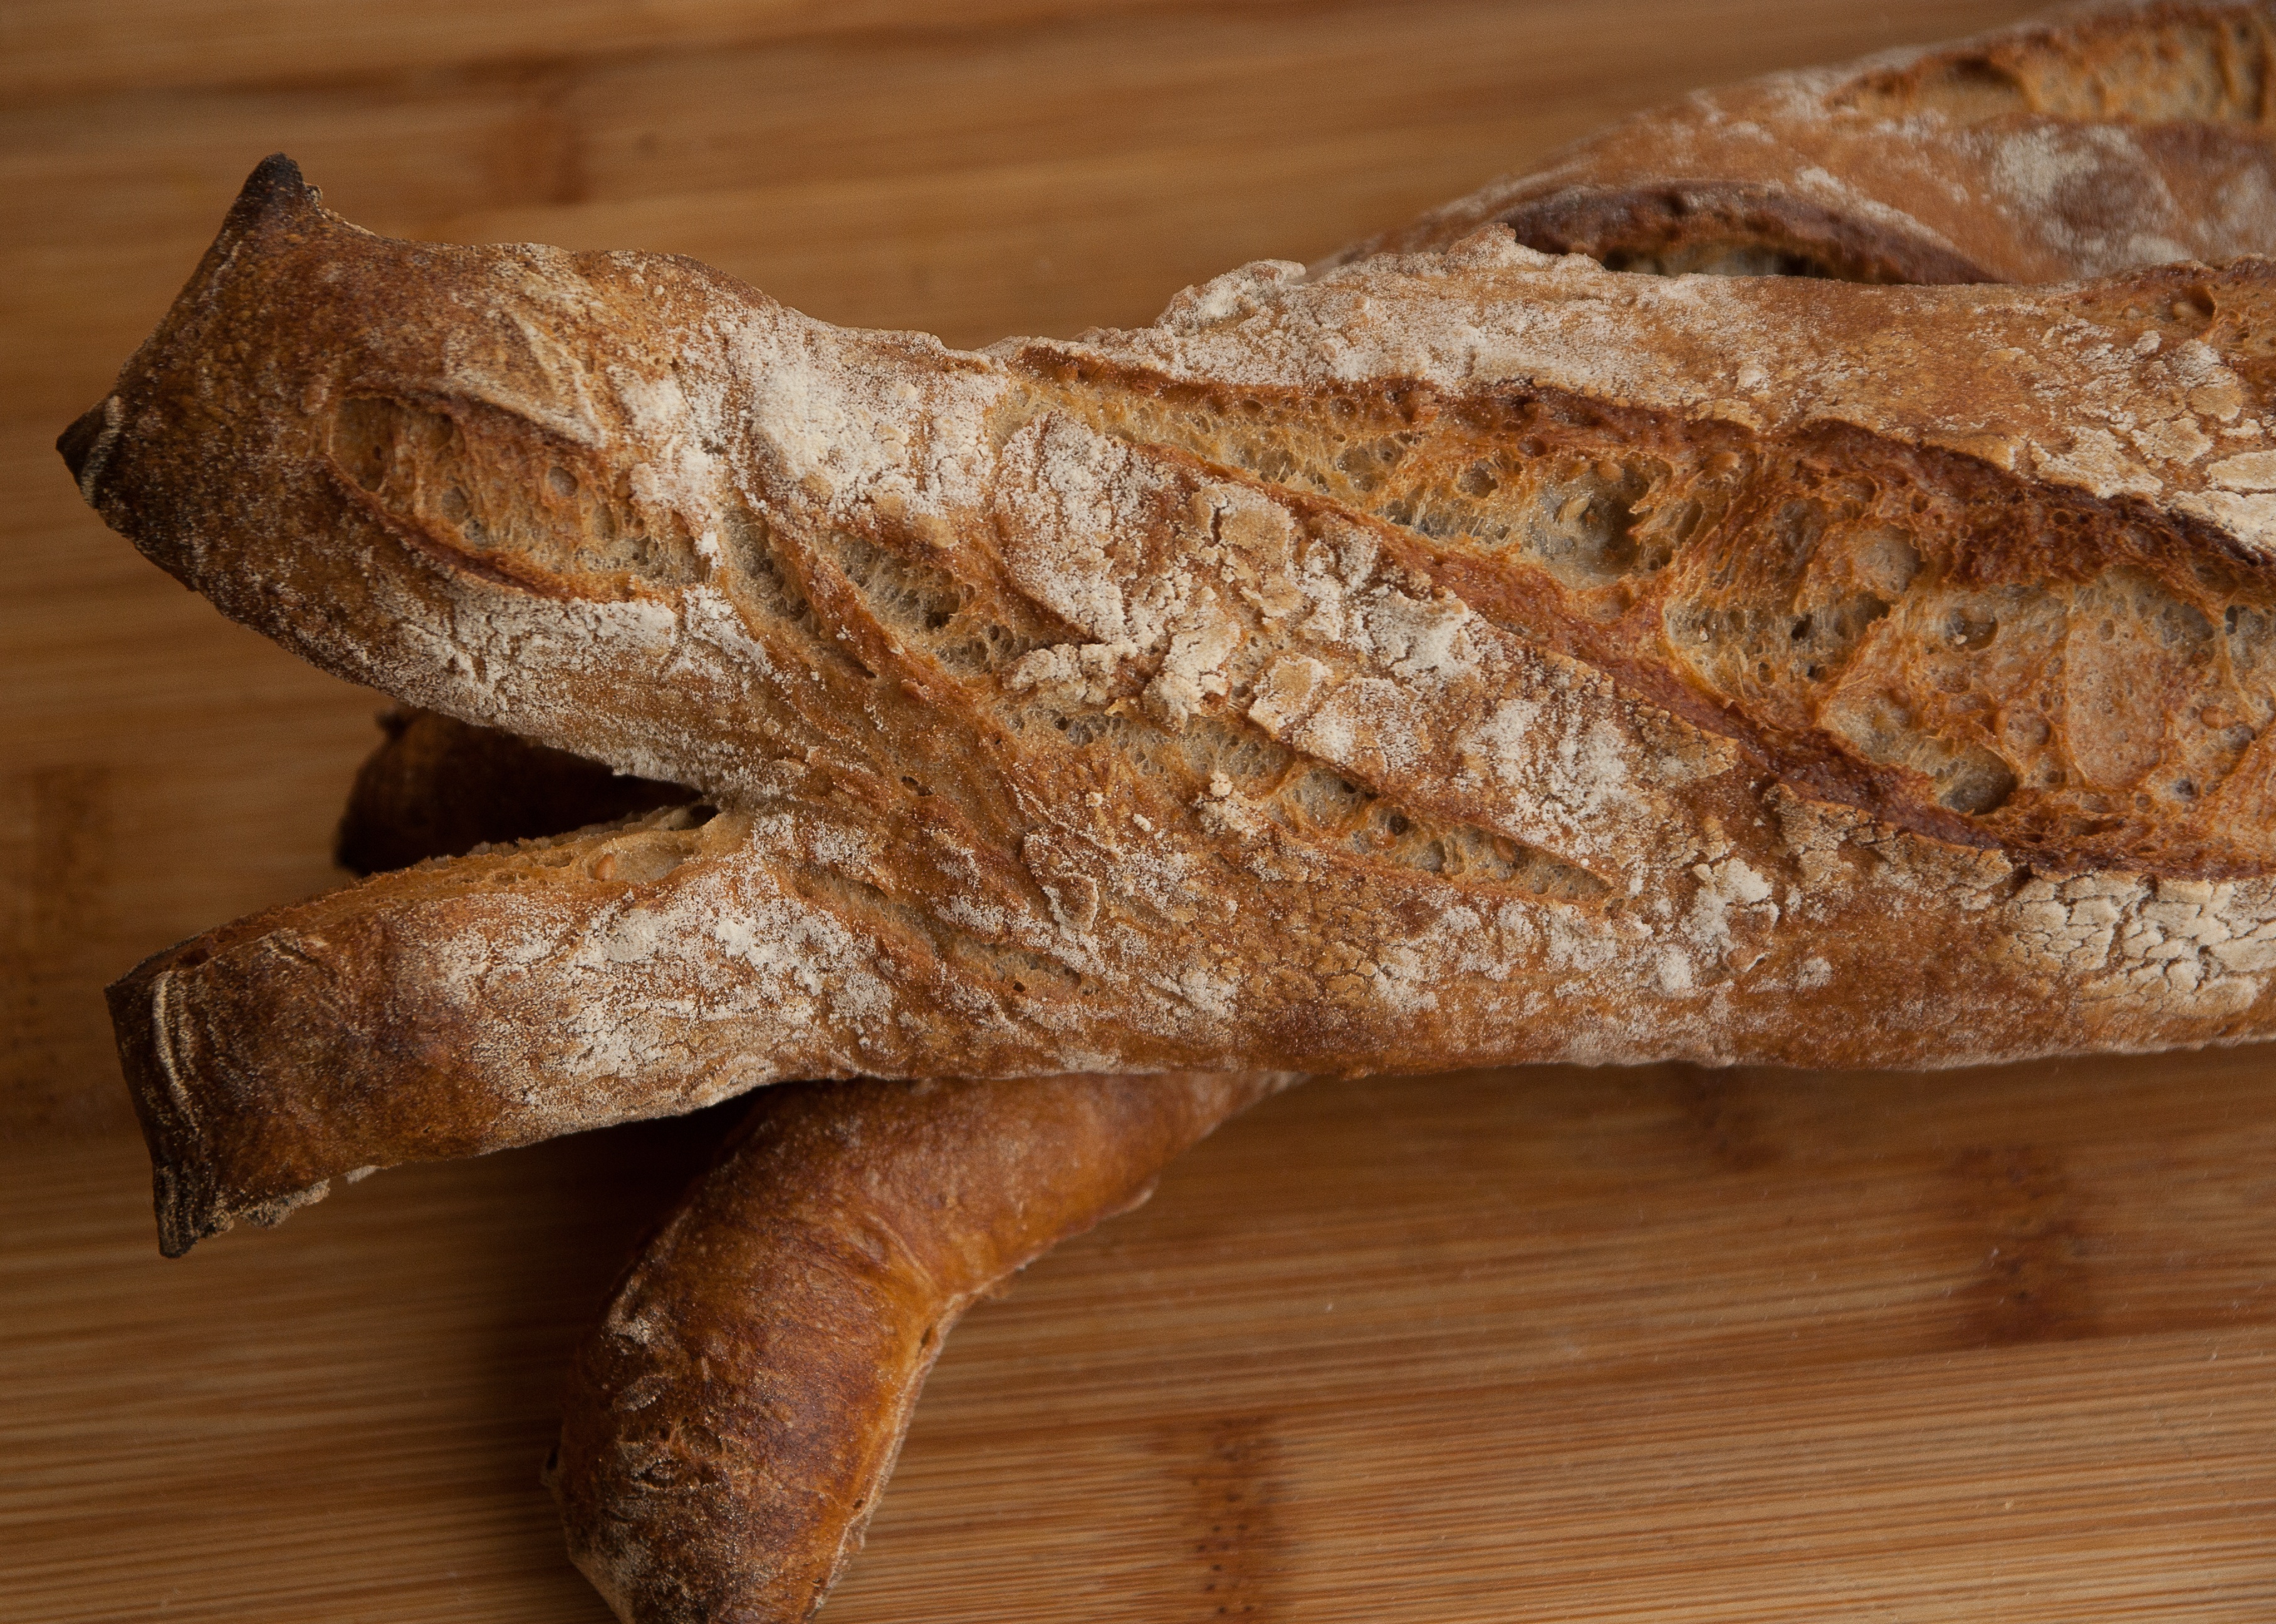
wood, food, reptile, bread, bakery, stick, flour, boulanger, grass family